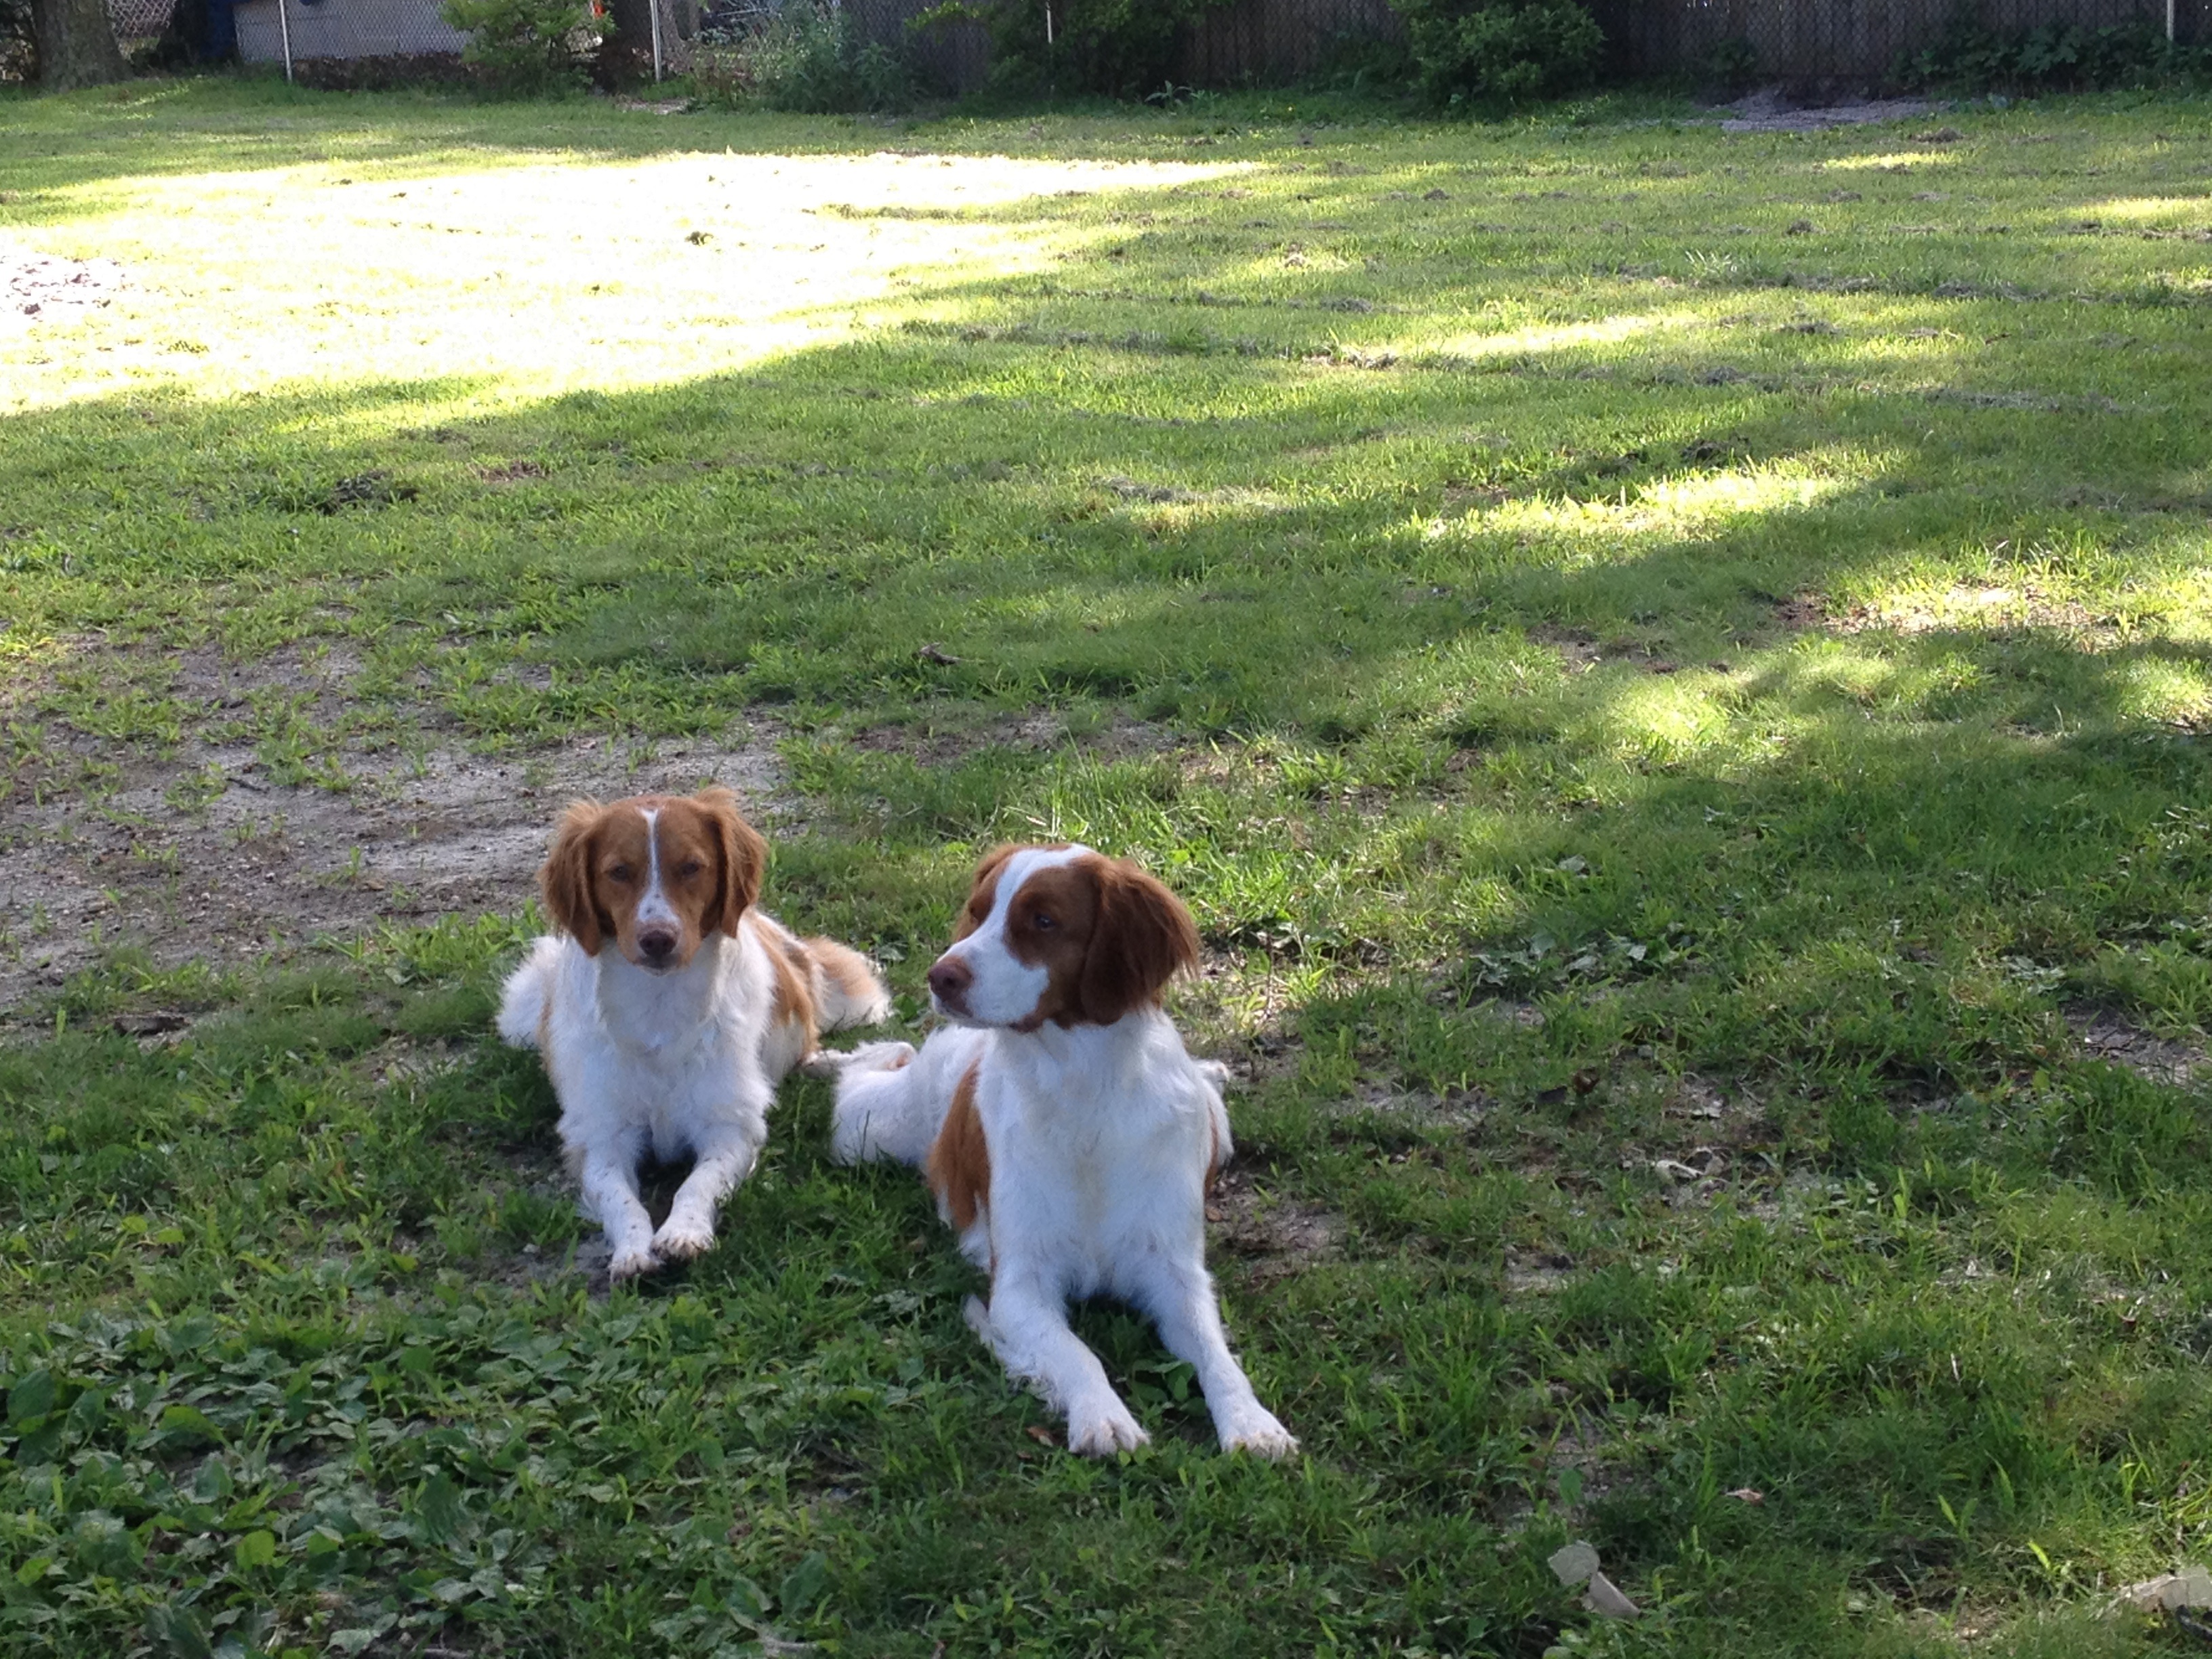
dog, mammal, spaniel, vertebrate, brittany, dog like mammal